Eucalyptus capitellata

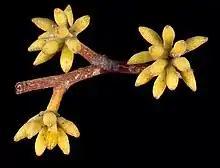
flower buds

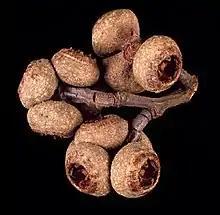
fruit

"Eucalyptus capitellata" is a tree that typically grows to a height of and forms a lignotuber. The bark is rough, stringy, grey to brownish and extends from the trunk to the smaller branches. The leaves on young plants and on coppice regrowth are arranged in opposite pairs near the ends of the stems, egg-shaped to broadly lance-shaped, long and wide. Adult leaves are arranged alternately, the same glossy green on both sides, lance-shaped to curved, long and wide on a petiole long. The flower buds are arranged in groups of seven, nine, eleven or more on an unbranched peduncle long and the individual buds are usually sessile. Mature buds are spindle-shaped to oval, long and wide with a conical operculum. Flowering mainly occurs between December and February and the flowers are white. The fruit are woody, flattened hemispherical capsules, long, wide and clustered together with the valves at the about the same level as the rim.